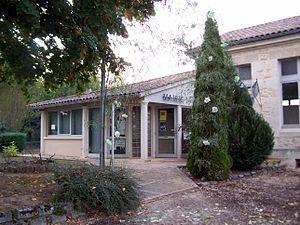
Mairie de Poussignac (Lot-et-Garonne, France)
Poussignac est une commune du Sud-Ouest de la France, située dans le département de Lot-et-Garonne, en région Nouvelle-Aquitaine.